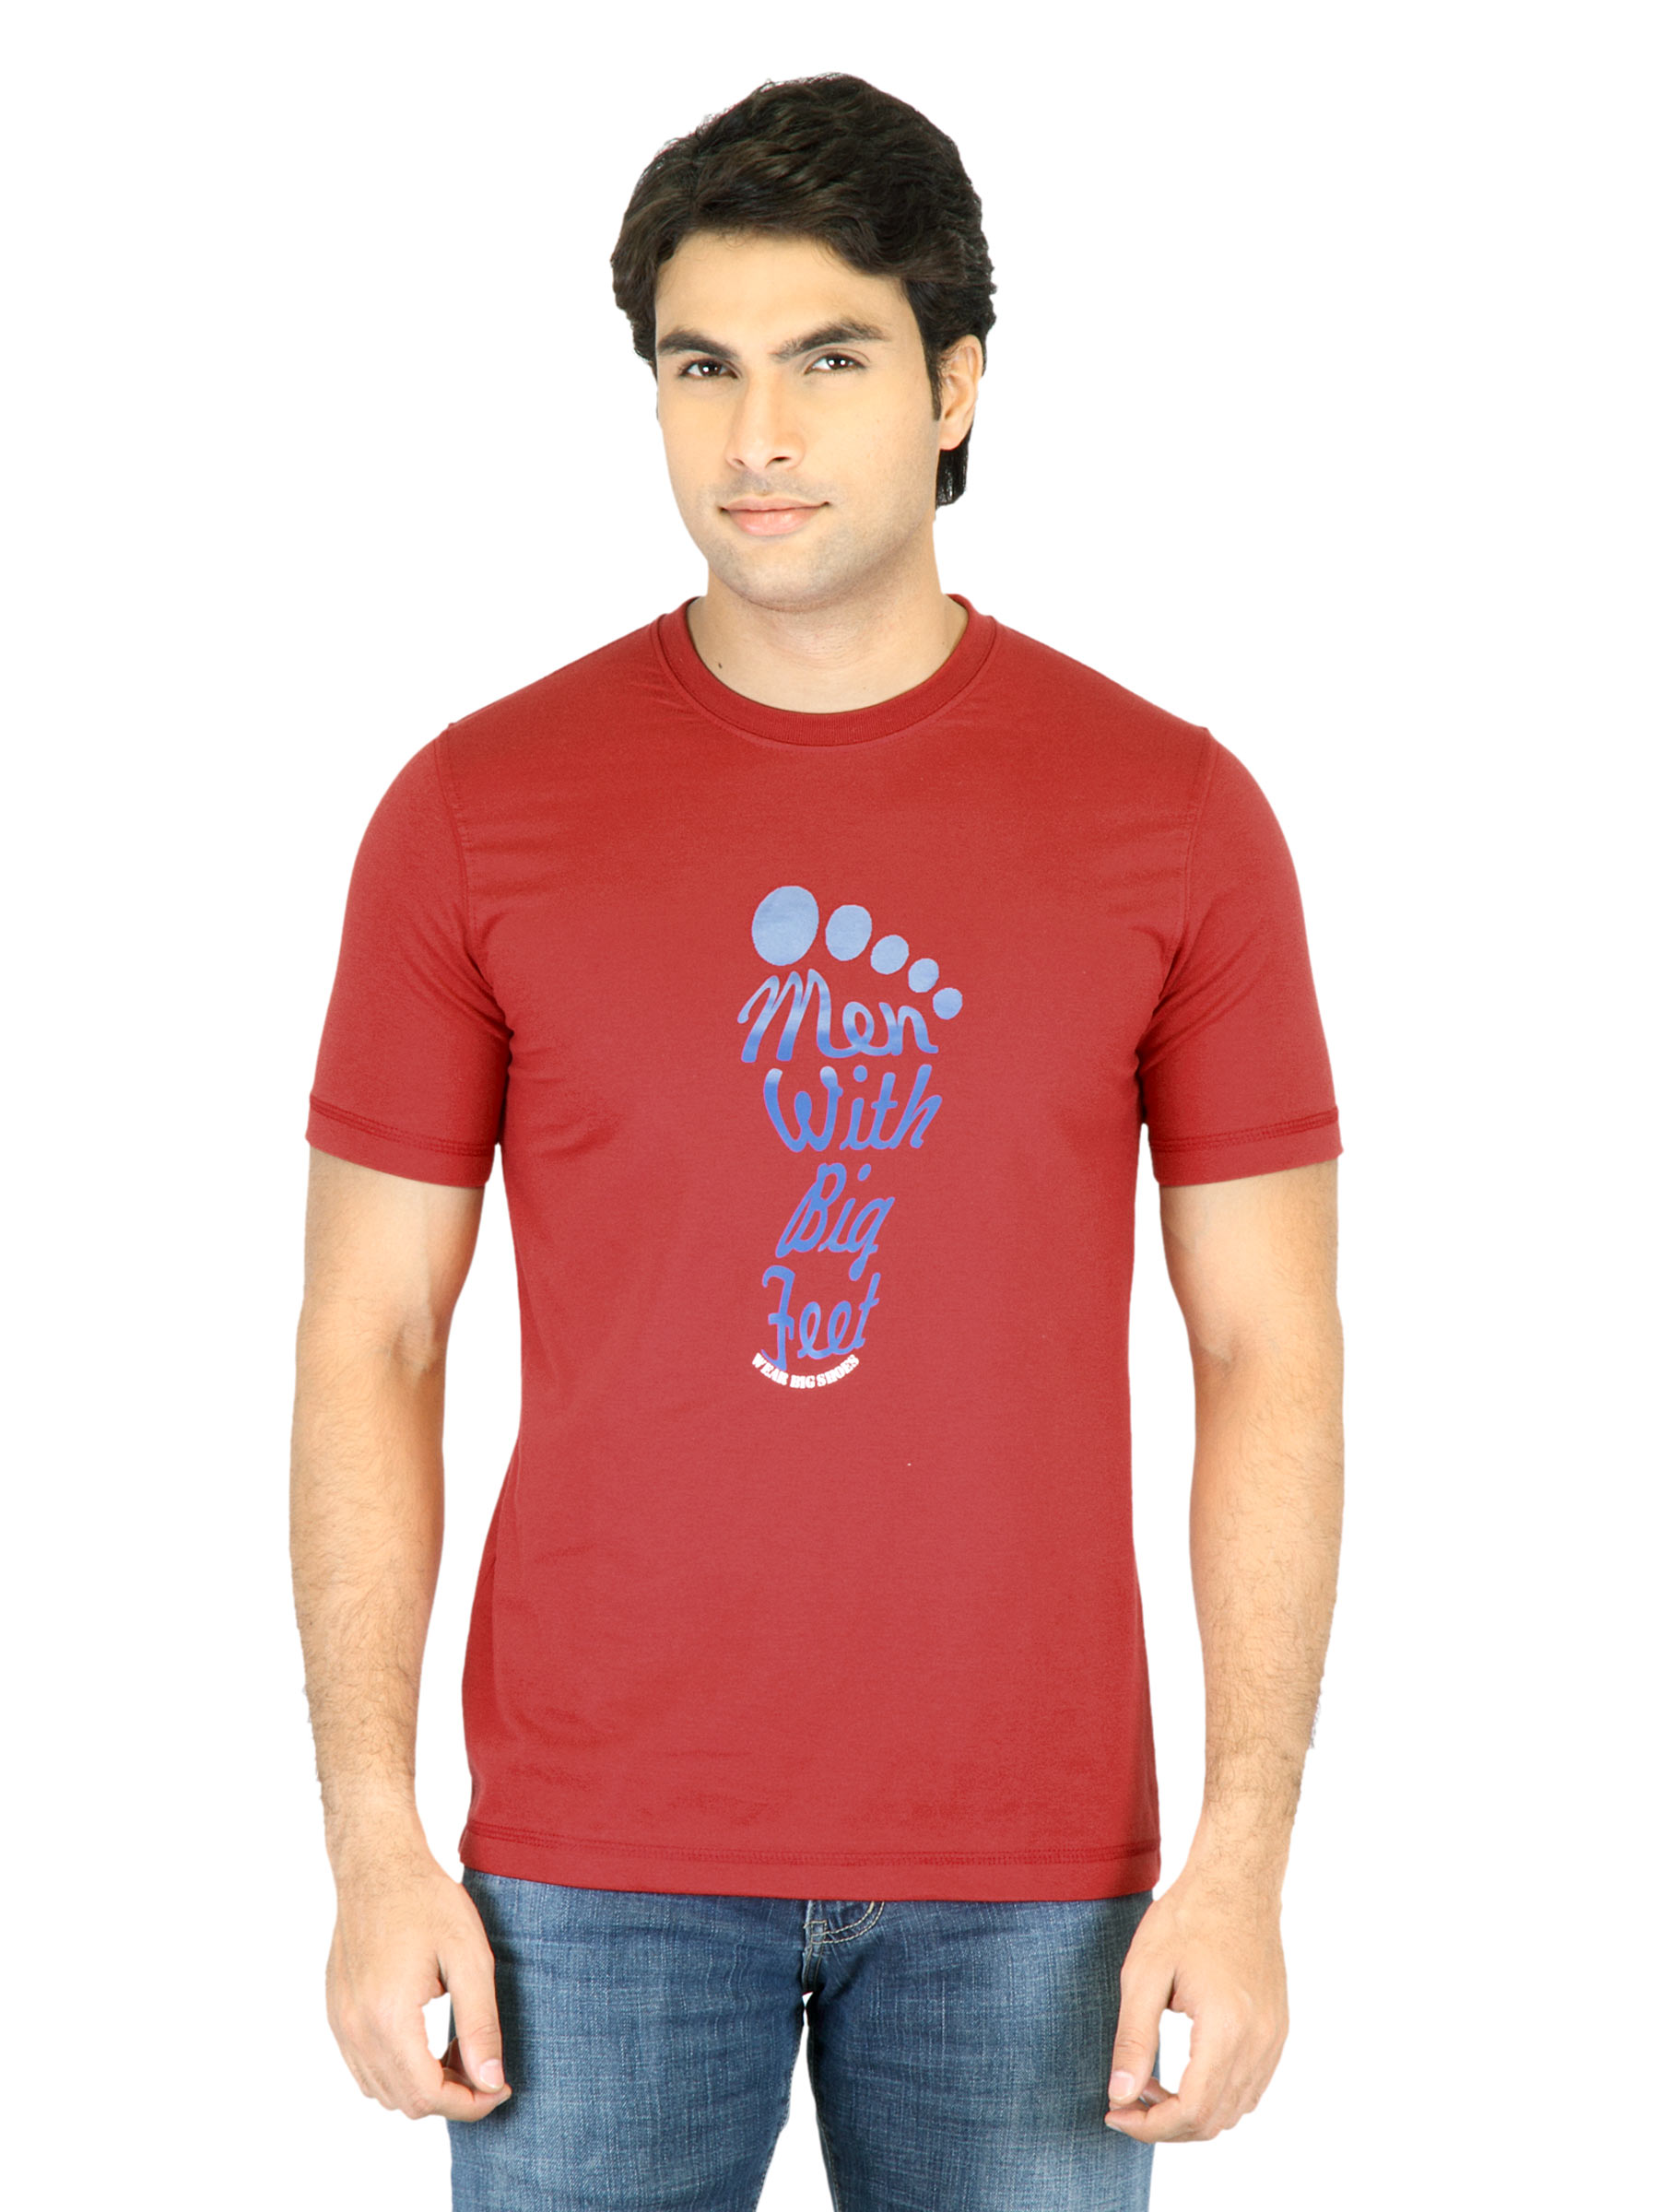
Mark Taylor Men Red Printed T-shirt
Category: Apparel / Topwear / Tshirts
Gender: Men
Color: Red
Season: Fall 2011
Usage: Casual